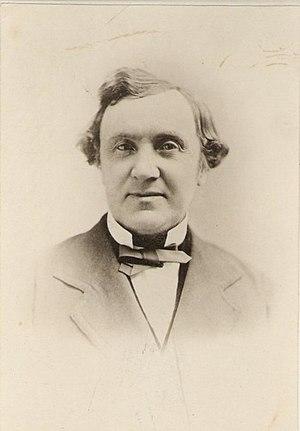
portrait de Lewis Peter Fisher